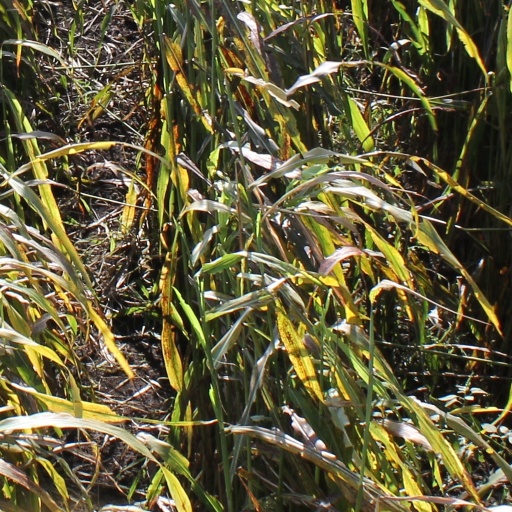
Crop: sorghum